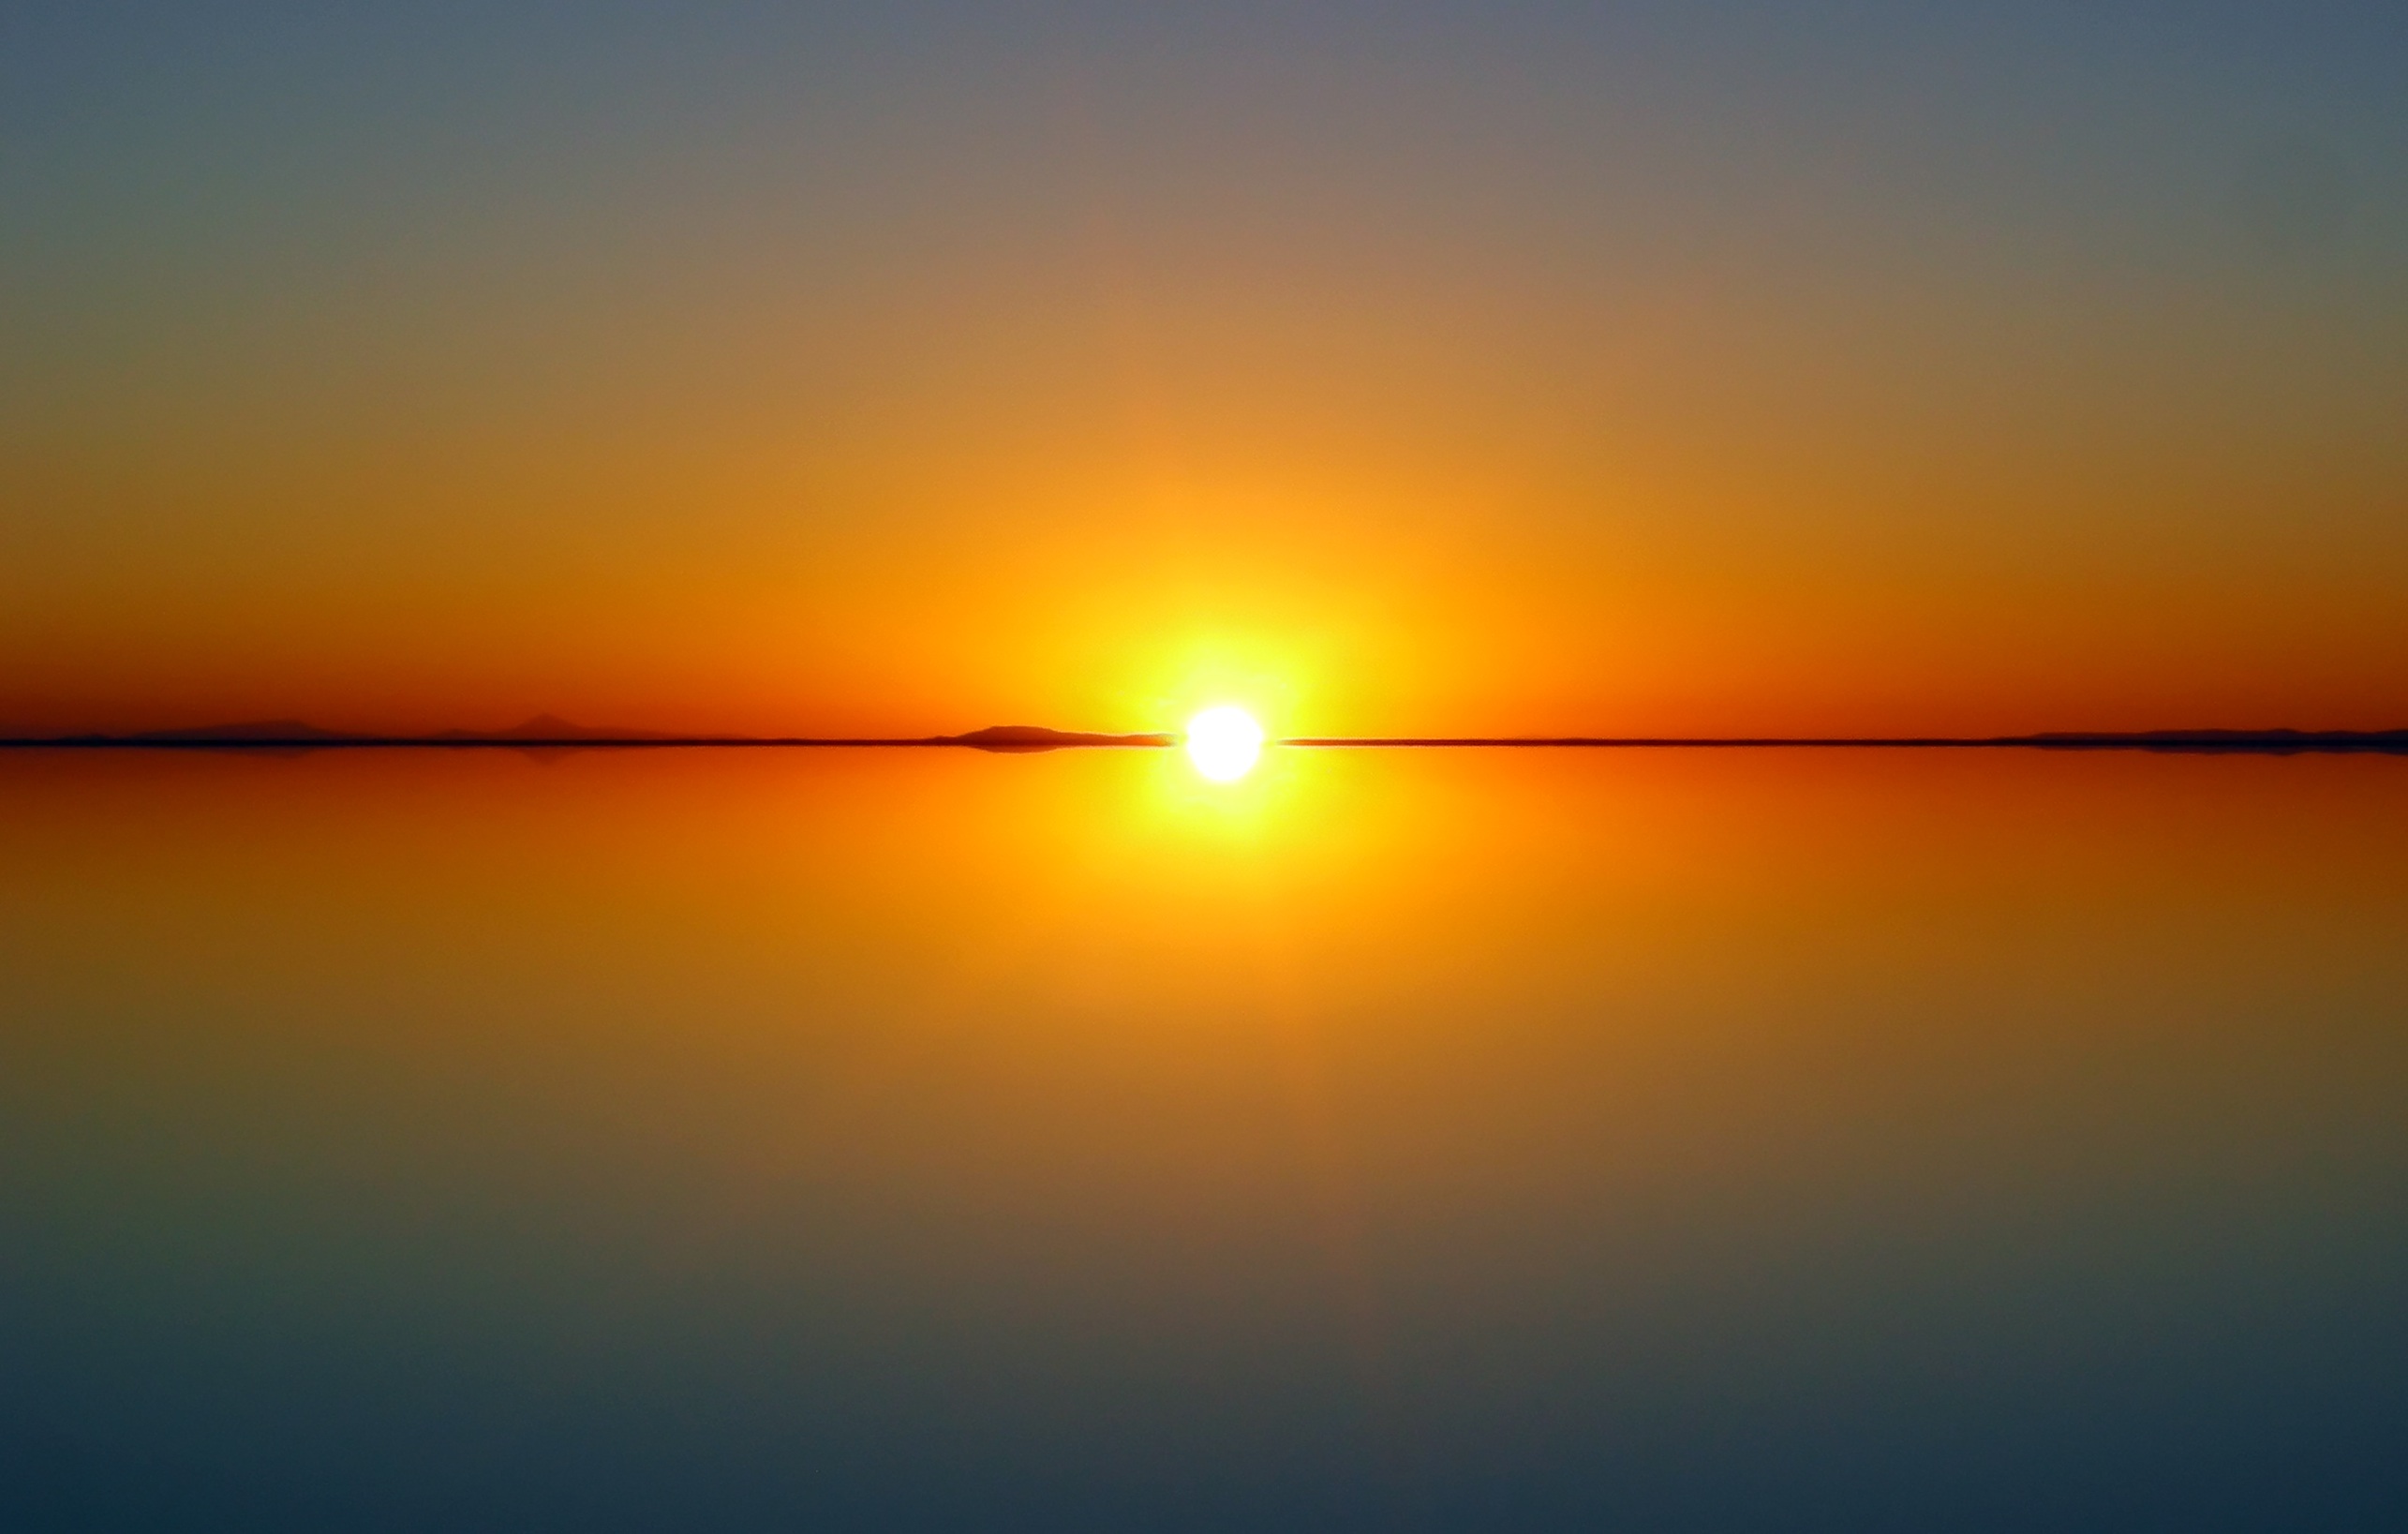
sea, horizon, sun, sunrise, sunset, sunlight, morning, dawn, atmosphere, dusk, evening, reflection, afterglow, atmospheric phenomenon, red sky at morning